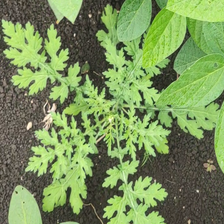
Weed species: Gajar_gavat_(Parthenium hysterophorus)